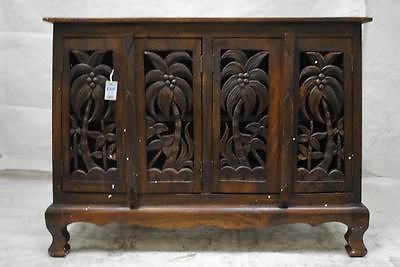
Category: table